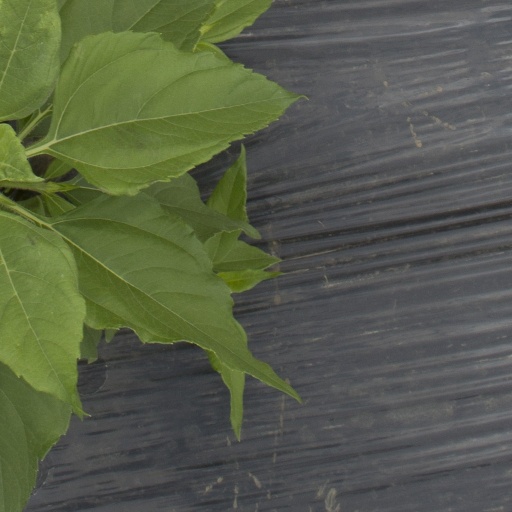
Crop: Jerusalem artichoke